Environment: real
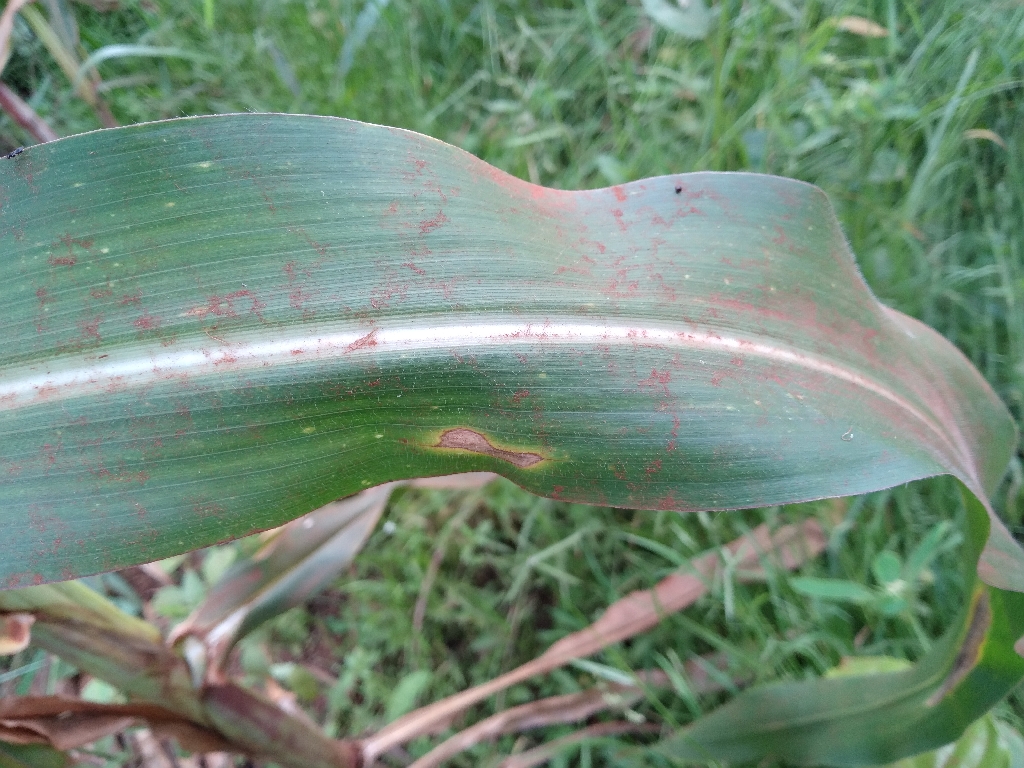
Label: northern_corn_leaf_blight